Ilona Korstin

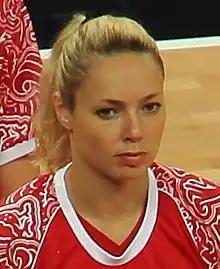
Ilona Korstin in London 2012

Ilona Kalyuvna Korstin (born May 30, 1980) is a retired Russian basketball forward of Estonian origin, who competed for her native Russia at the 2004 Summer Olympics, the 2008 Summer Olympics, and the 2012 Summer Olympics, winning two bronze medals. She ended her career in 2013.